Mickey Freeman

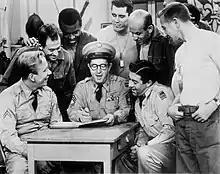
Freeman (right) with The Phil Silvers Show cast, 1957

Irving "Mickey" Freeman (February 12, 1917 – September 21, 2010) was an American actor and comedian. He was best known for playing Private Fielding Zimmerman in the American sitcom television series "The Phil Silvers Show".